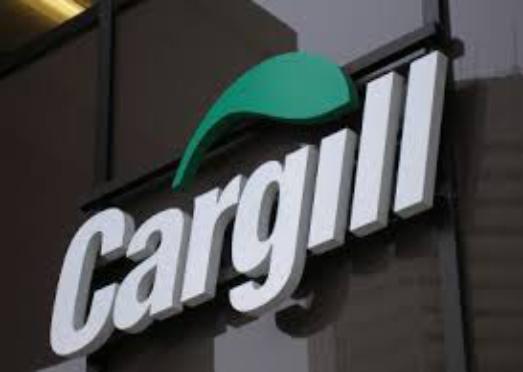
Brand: Cargill
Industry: Others